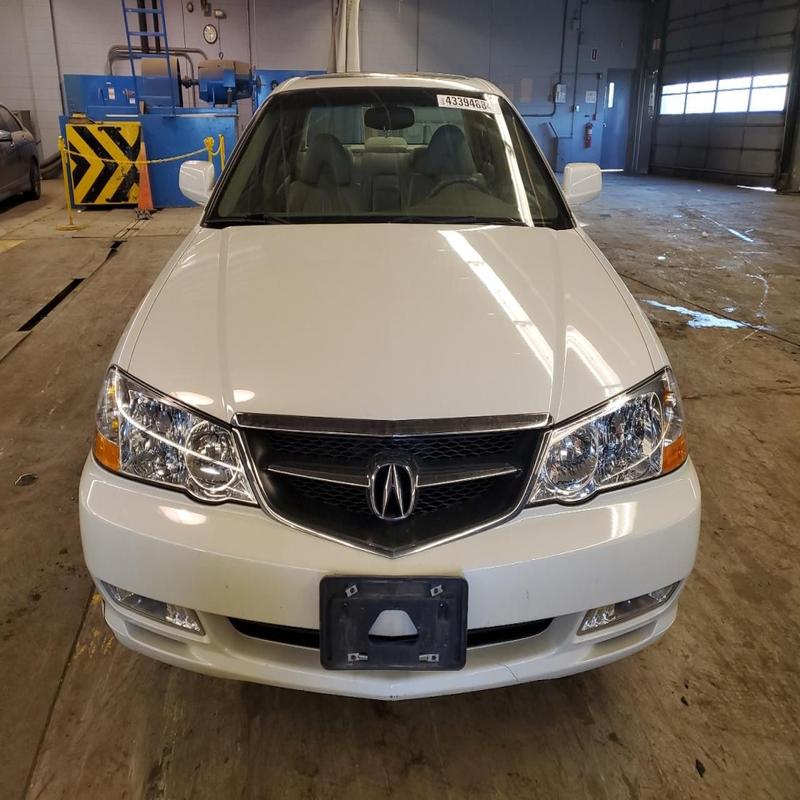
Aucun dommage détecté.
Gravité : aucun